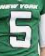
Number: 5